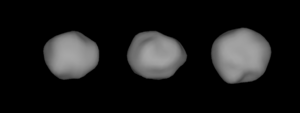
(93) Minerve, désignation internationale (93) Minerva, est un astéroïde de la ceinture principale d'astéroïdes découvert par James Craig Watson le 24 août 1867 à Ann Arbor.